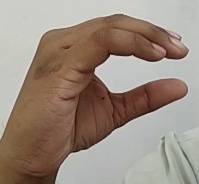
ASL sign: C